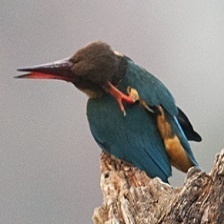
Species: STORK BILLED KINGFISHER
Scientific name: PELARGOPSIS CAPENSIS